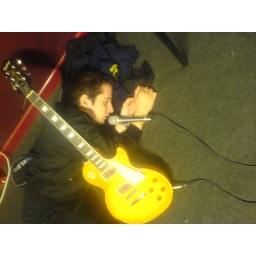
rock around the clock